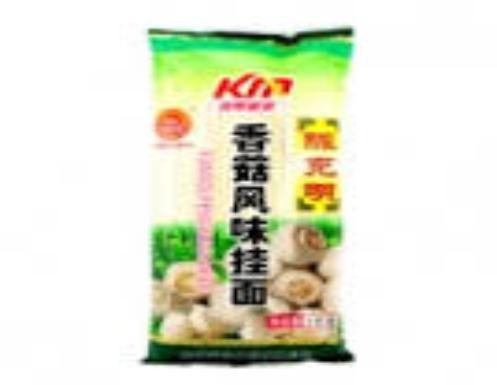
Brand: chenkeming-2
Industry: Food